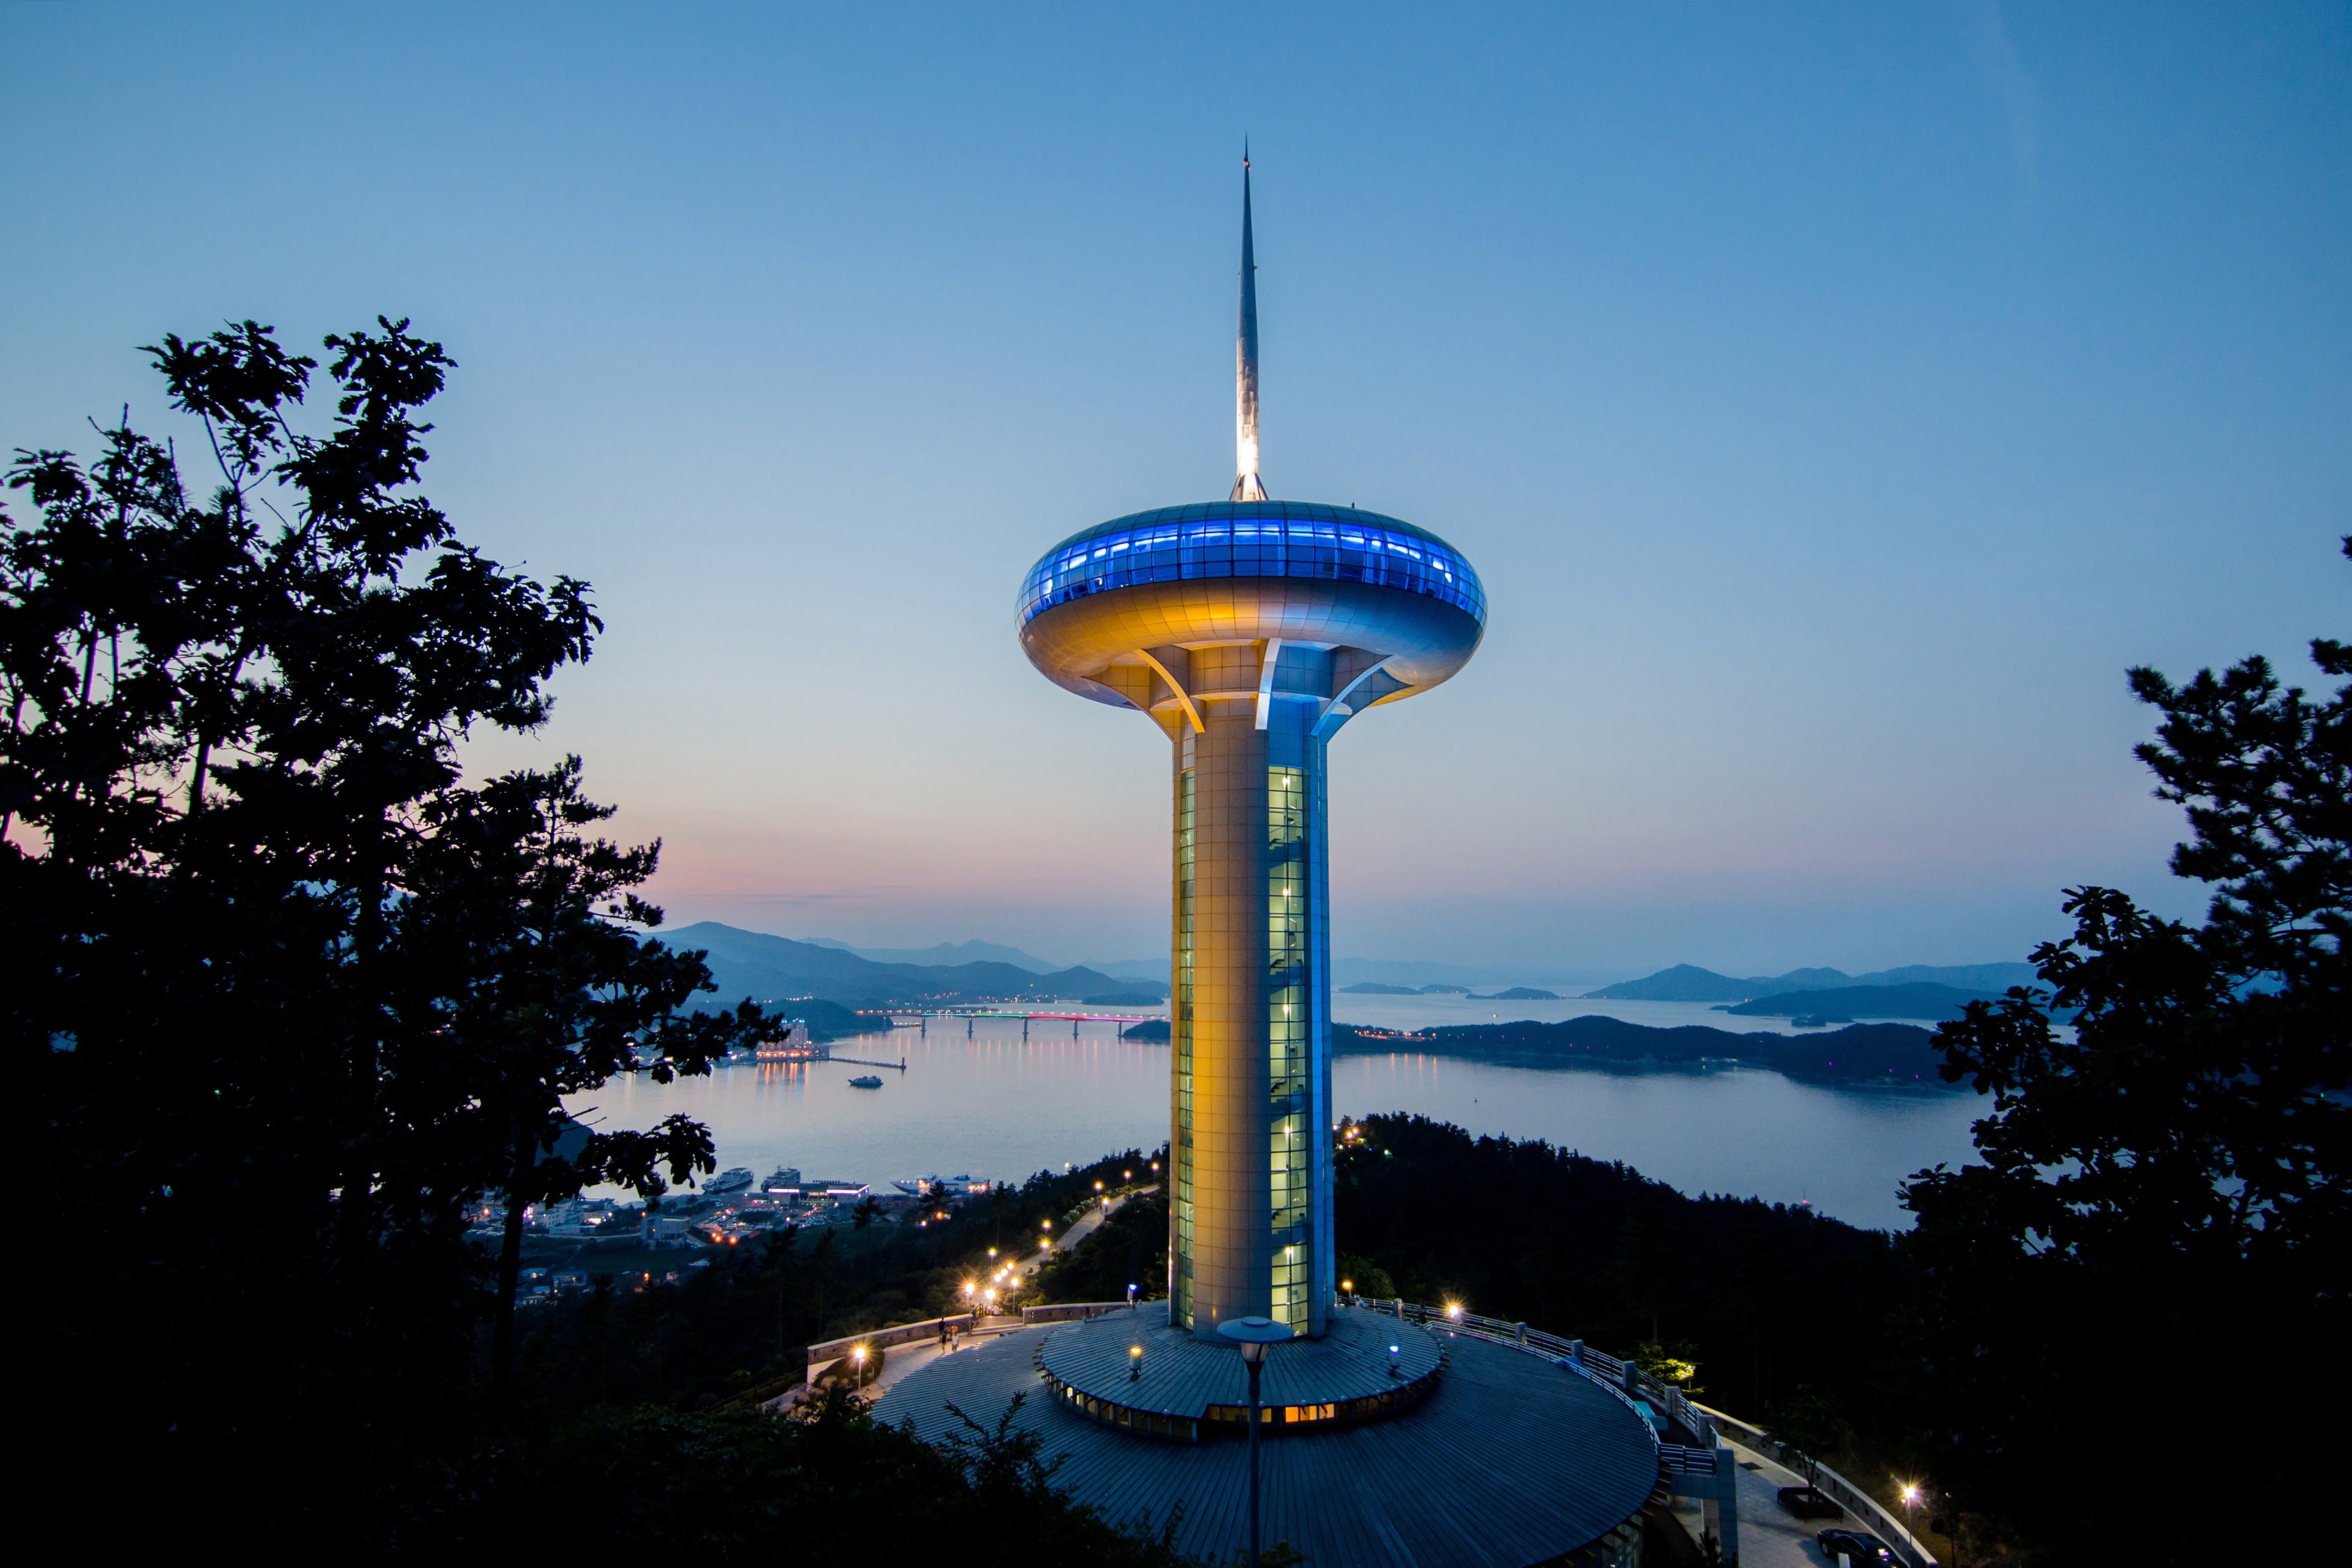
structure, sky, night, dusk, evening, reflection, tower, landmark, blue, street light, lighting, atmosphere of earth